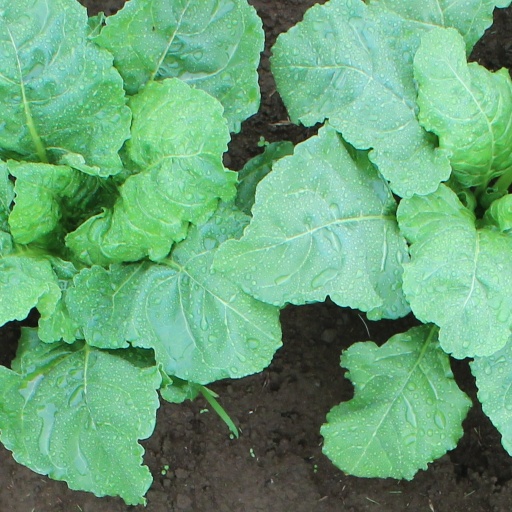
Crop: sugar beet